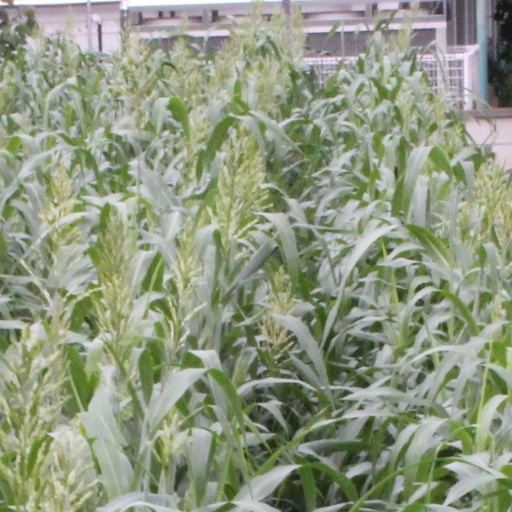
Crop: sorghum